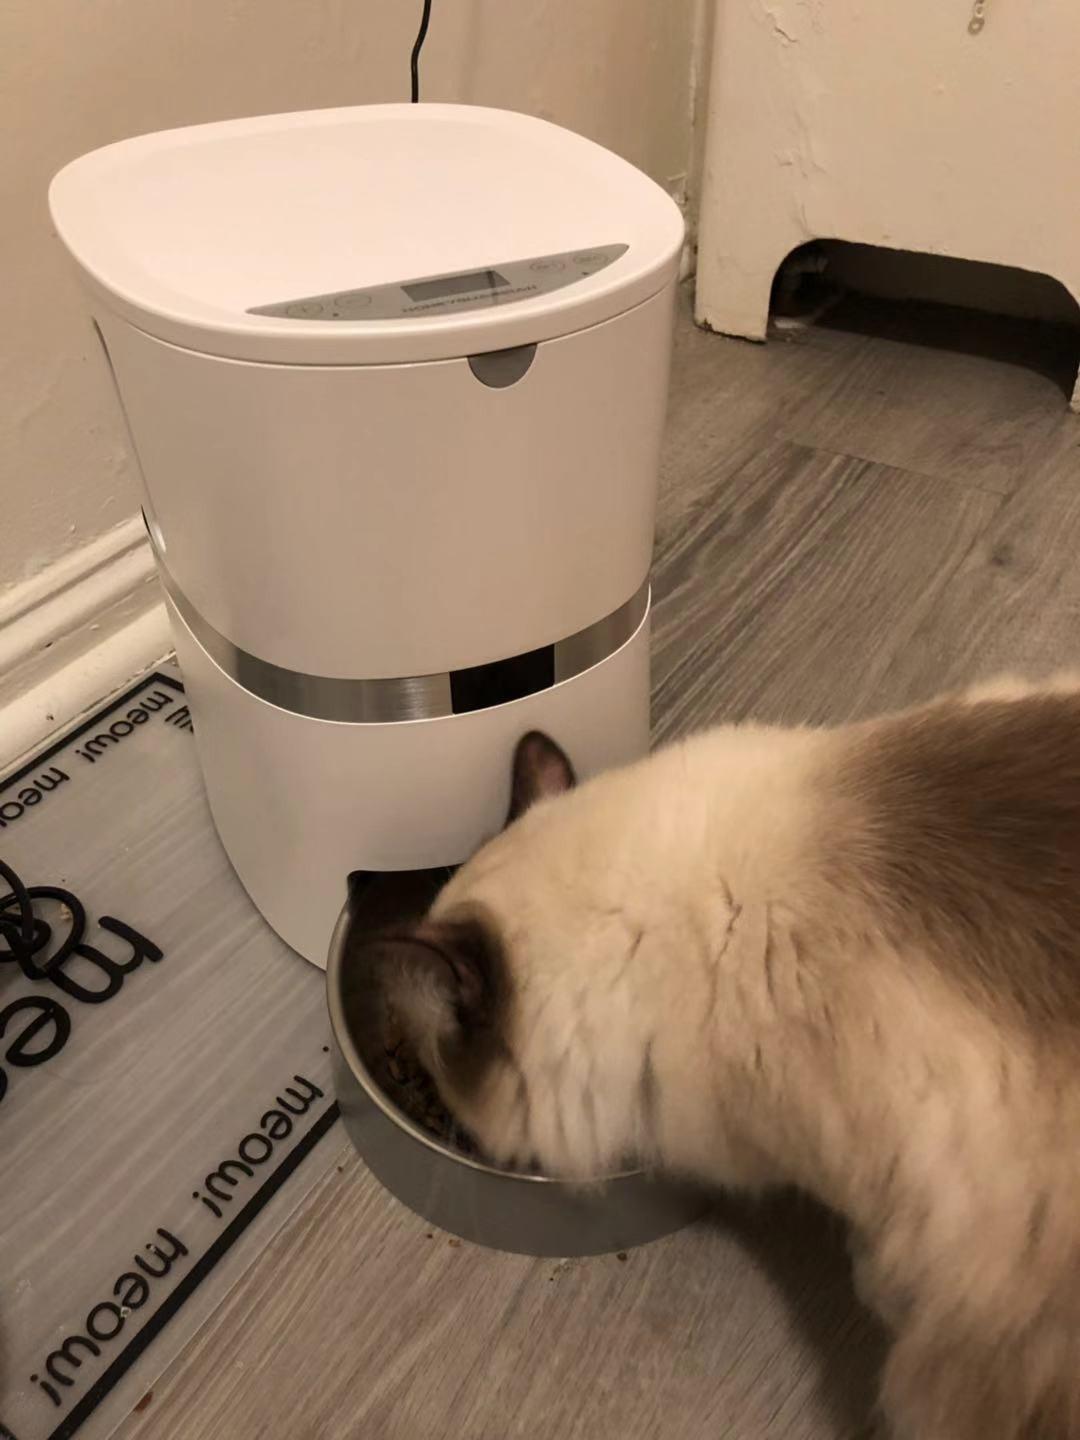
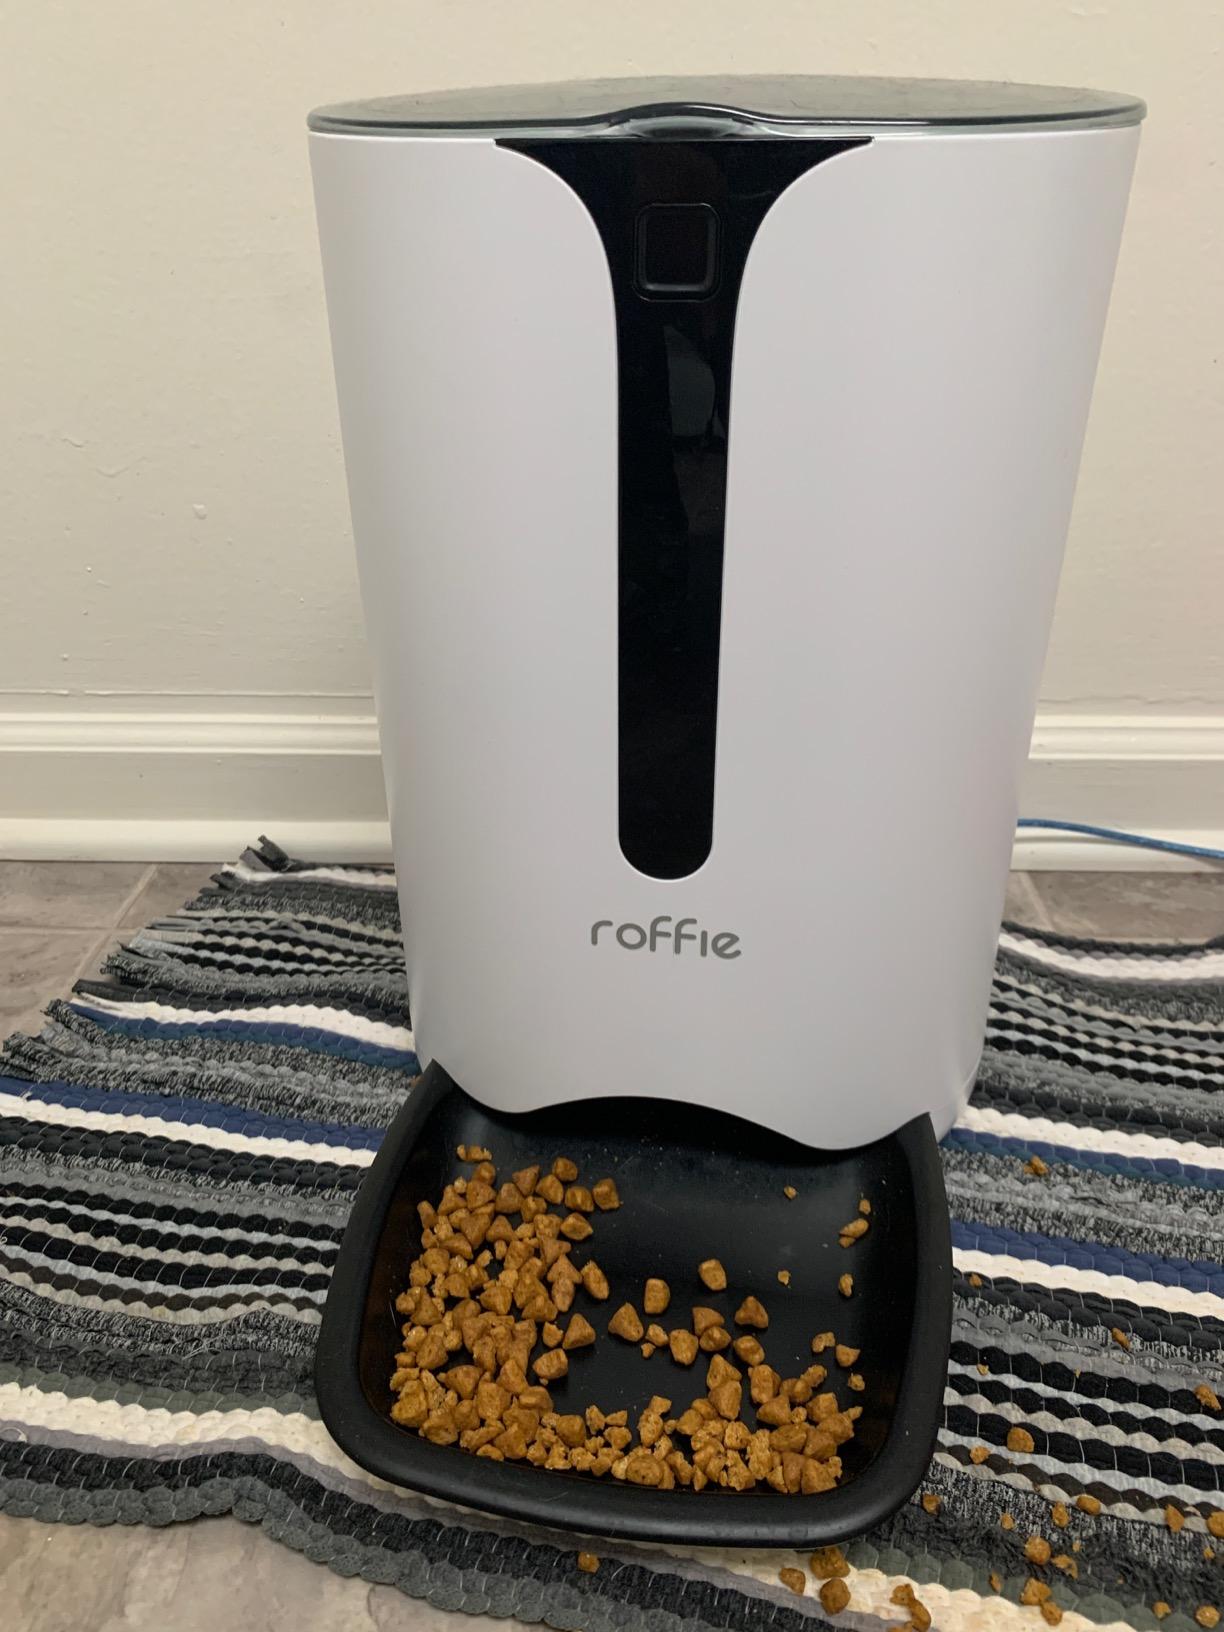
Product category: items_feeder
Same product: no